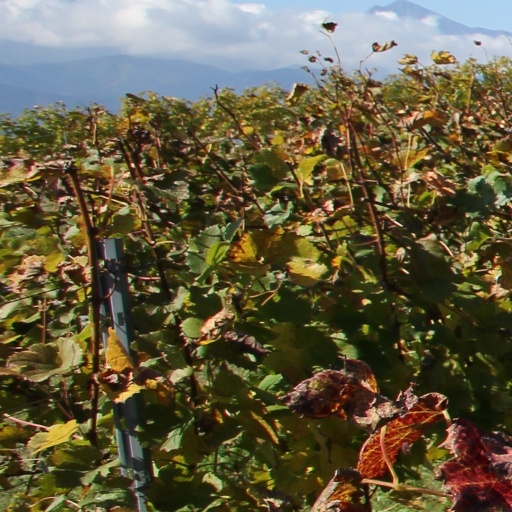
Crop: grape